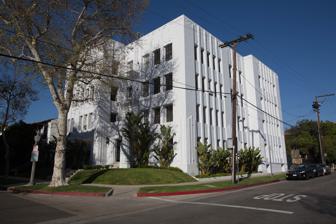
Building: One Hundred Sycamore
Country: United States of America
Year built: 1929
Los Angeles Historic-Cultural Monument One Hundred Sycamore is a building located at 100 North Sycamore Avenue in Los Angeles, California . One Hundred Sycamore displays common elements of the Art Deco style. Physical Characteristics Built in 1929, the building exhibits character-defining features of Art Deco architecture including smooth surfaces with windows arranged in sunken vertical panels, flat roofs with parapets, and zigzag ornamentation, as evidenced by the attached photo exhibit. Historic building materials and character-defining design elements are generally extant. From Charles J. Fisher's petition for implementation as a building of Historical Significance: This brick and stucco apartment building is an excellent intact example of the Art Deco style that was built in Los Angeles during the late 1920s thru the beginning of WWII. The structure exhibits a high degree of integrity both interior and exterior. The original owner Charles R. Miller appears to have been a local developer. He is listed as the contractor on the permit, even though the Arthur C. Wright Company was a design-build firm. Arthur C. Wright had a construction business in Southern California from 1922 until his death in 1977. The One Hundred North Sycamore Building displays a high degree of integrity in its design and is a fine well maintained building that gives a solid reference to its time and place. Although most previous owners do not seem historically significant, one exception is Sonia Suk, who was on title from 1970 until 1997. Suk was one of the main founders of the Korea Town community in Los Angeles and for many years held a prominent position in the local Korean American business community. It was during Suk's ownership that the building was brought up to code on both Section 88 Seismic Requirements and the Dorothy Mae Fire Requirements. The work was done in such a manner that it retained the architectural integrity of the building. References